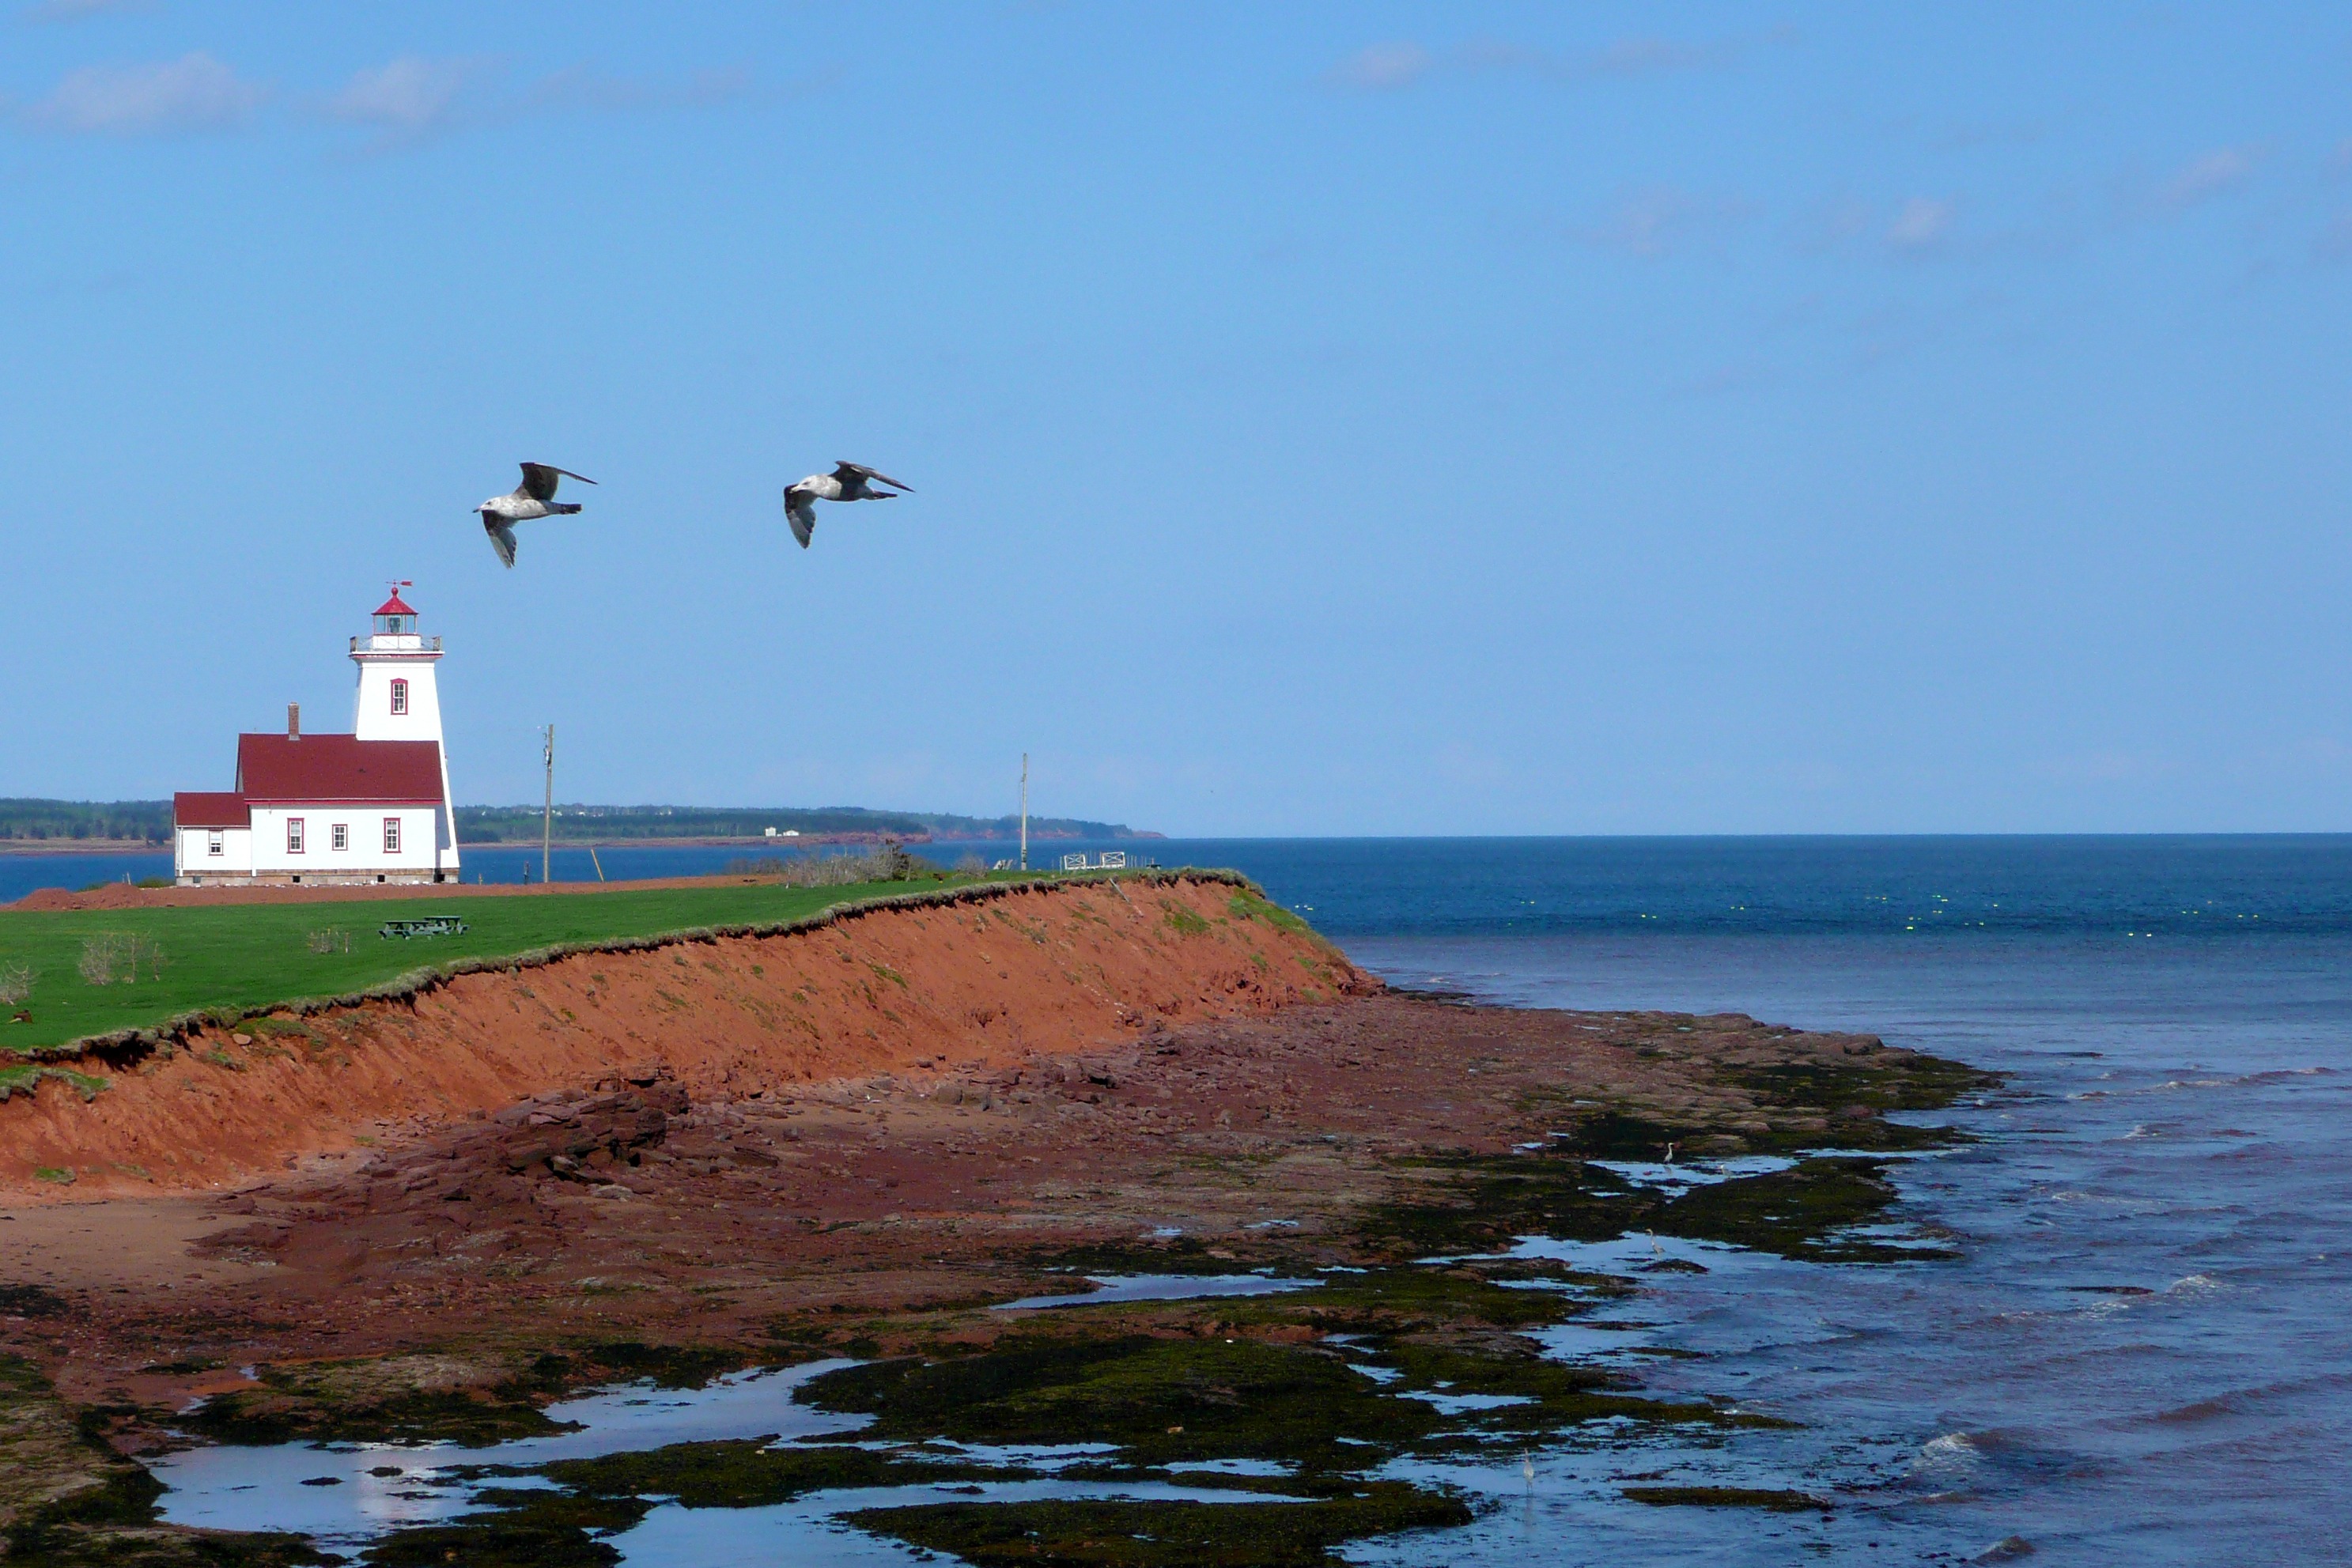
beach, landscape, sea, coast, water, ocean, horizon, lighthouse, shore, wave, cliff, cove, tower, scenery, bay, terrain, canada, cape, islet, prince edward island, red shoreline